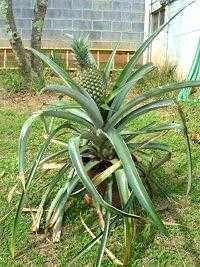
Label: Pineapple